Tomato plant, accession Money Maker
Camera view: bottom (45 deg); turntable rotation: 180 degrees
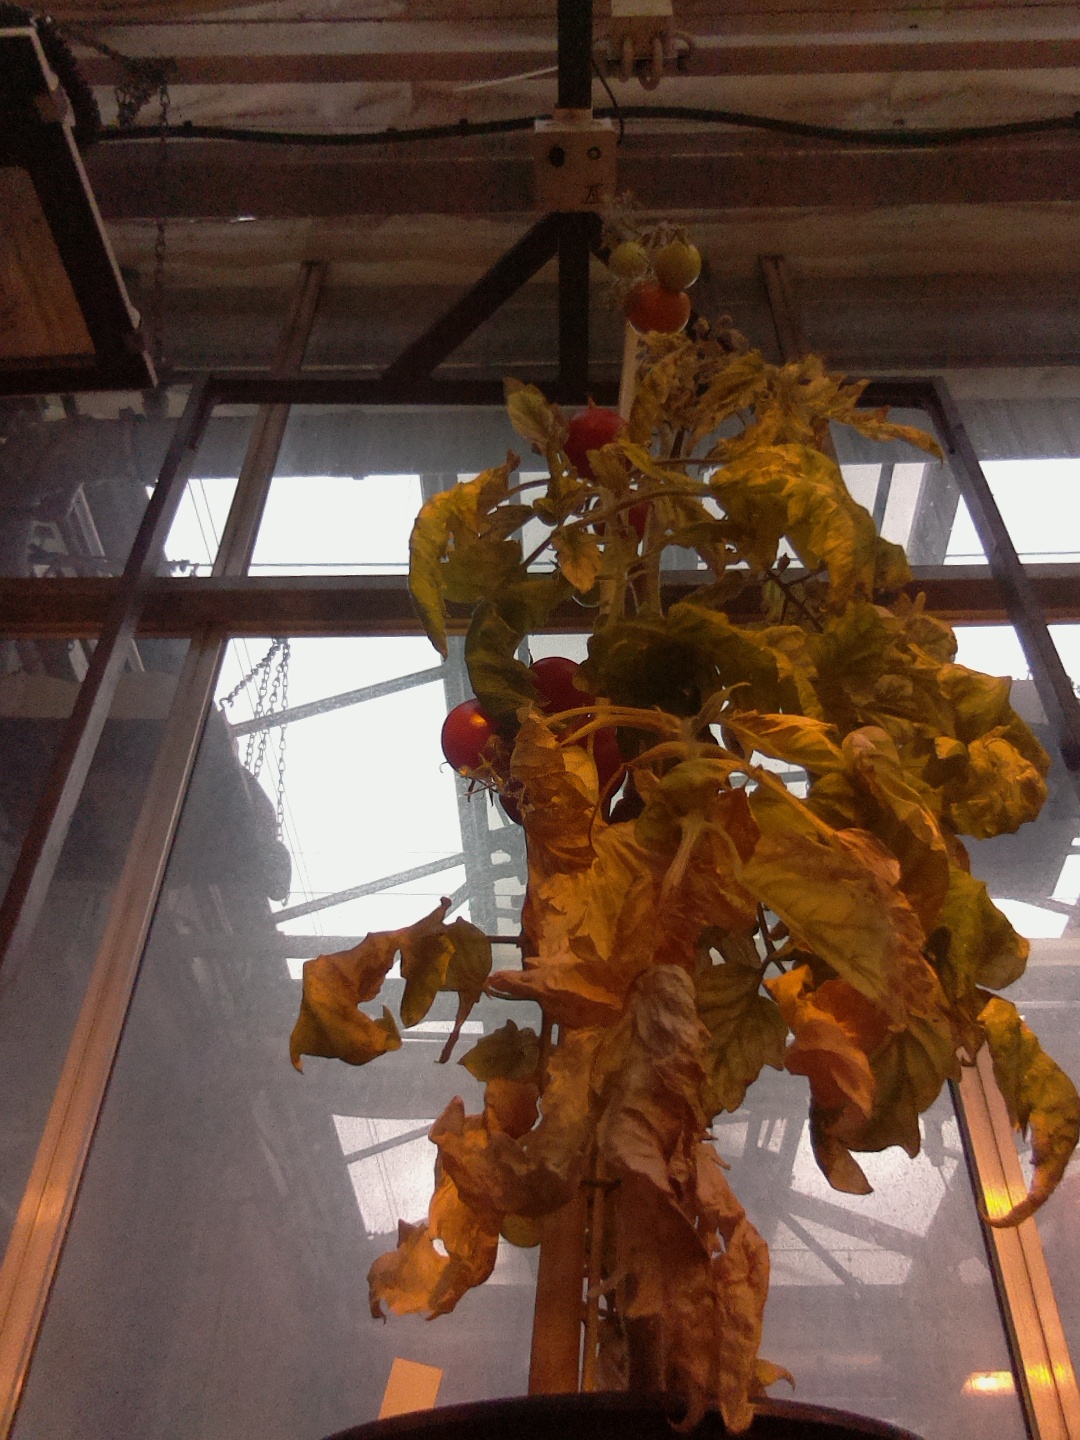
BBCH growth stage 89: 90%-100% of fruits show typical fully ripe color